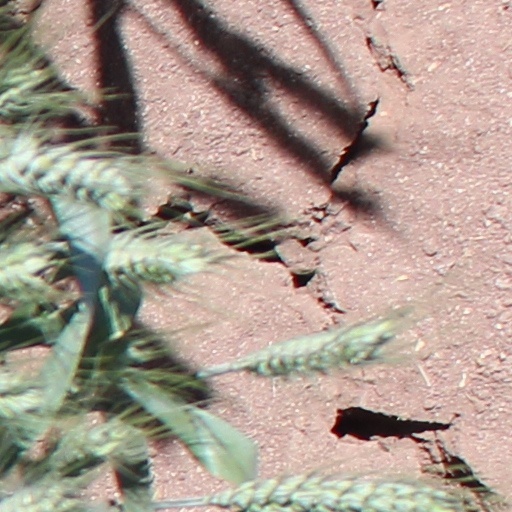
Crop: wheat